Rayna Knyaginya

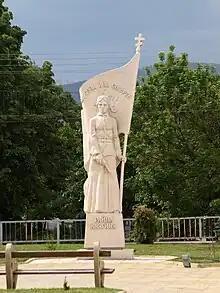
A Monument of Rayna Knyaginya in Panagyurishte

She was born on January 6, 1856, in Panagyurishte, during the Ottoman Empire, and died in July 29, 1917, in Sofia, during the Kingdom of Bulgaria. She was born into the family of the priest Georgi Futekov (Георги Футеков) (1830-1876). Her mother was Nona Nalbantska (1835-1923). The family had six children: Raina, Atanas, Maria, Vasil, Pena, and Zahari.